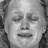
Emotion: sad